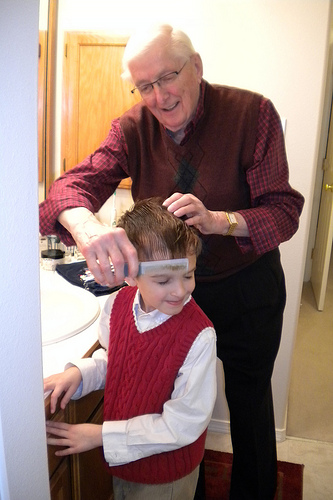
question: どこで撮られた画像ですか?
answer: 洗面所

question: 画像の中に何人の人物が写っていますか?
answer: 2人

question: 誰を撮った画像ですか?
answer: おじいちゃんと子供

question: 何をしている画像ですか?
answer: おじいちゃんが子供の髪をとかしている

question: 何色のくしで髪をとかしていますか?
answer: 白、青

question: おじいちゃんは何色の眼鏡をかけていますか?
answer: 黒

question: 子供は何色のベストを着ていますか?
answer: 赤

question: 子供は何色のシャツを着ていますか?
answer: 白